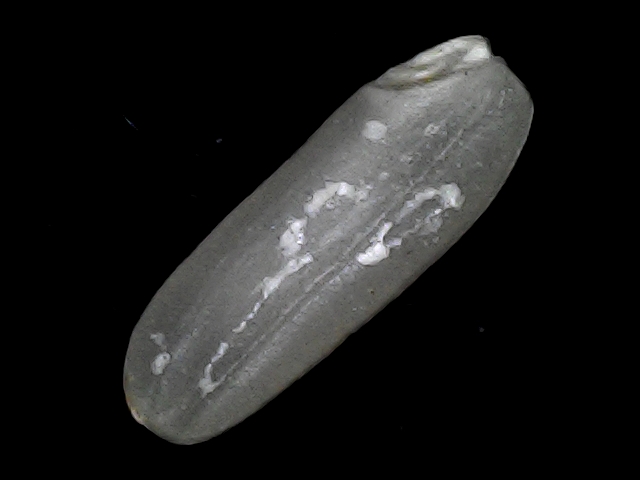
Rice variety: BD49